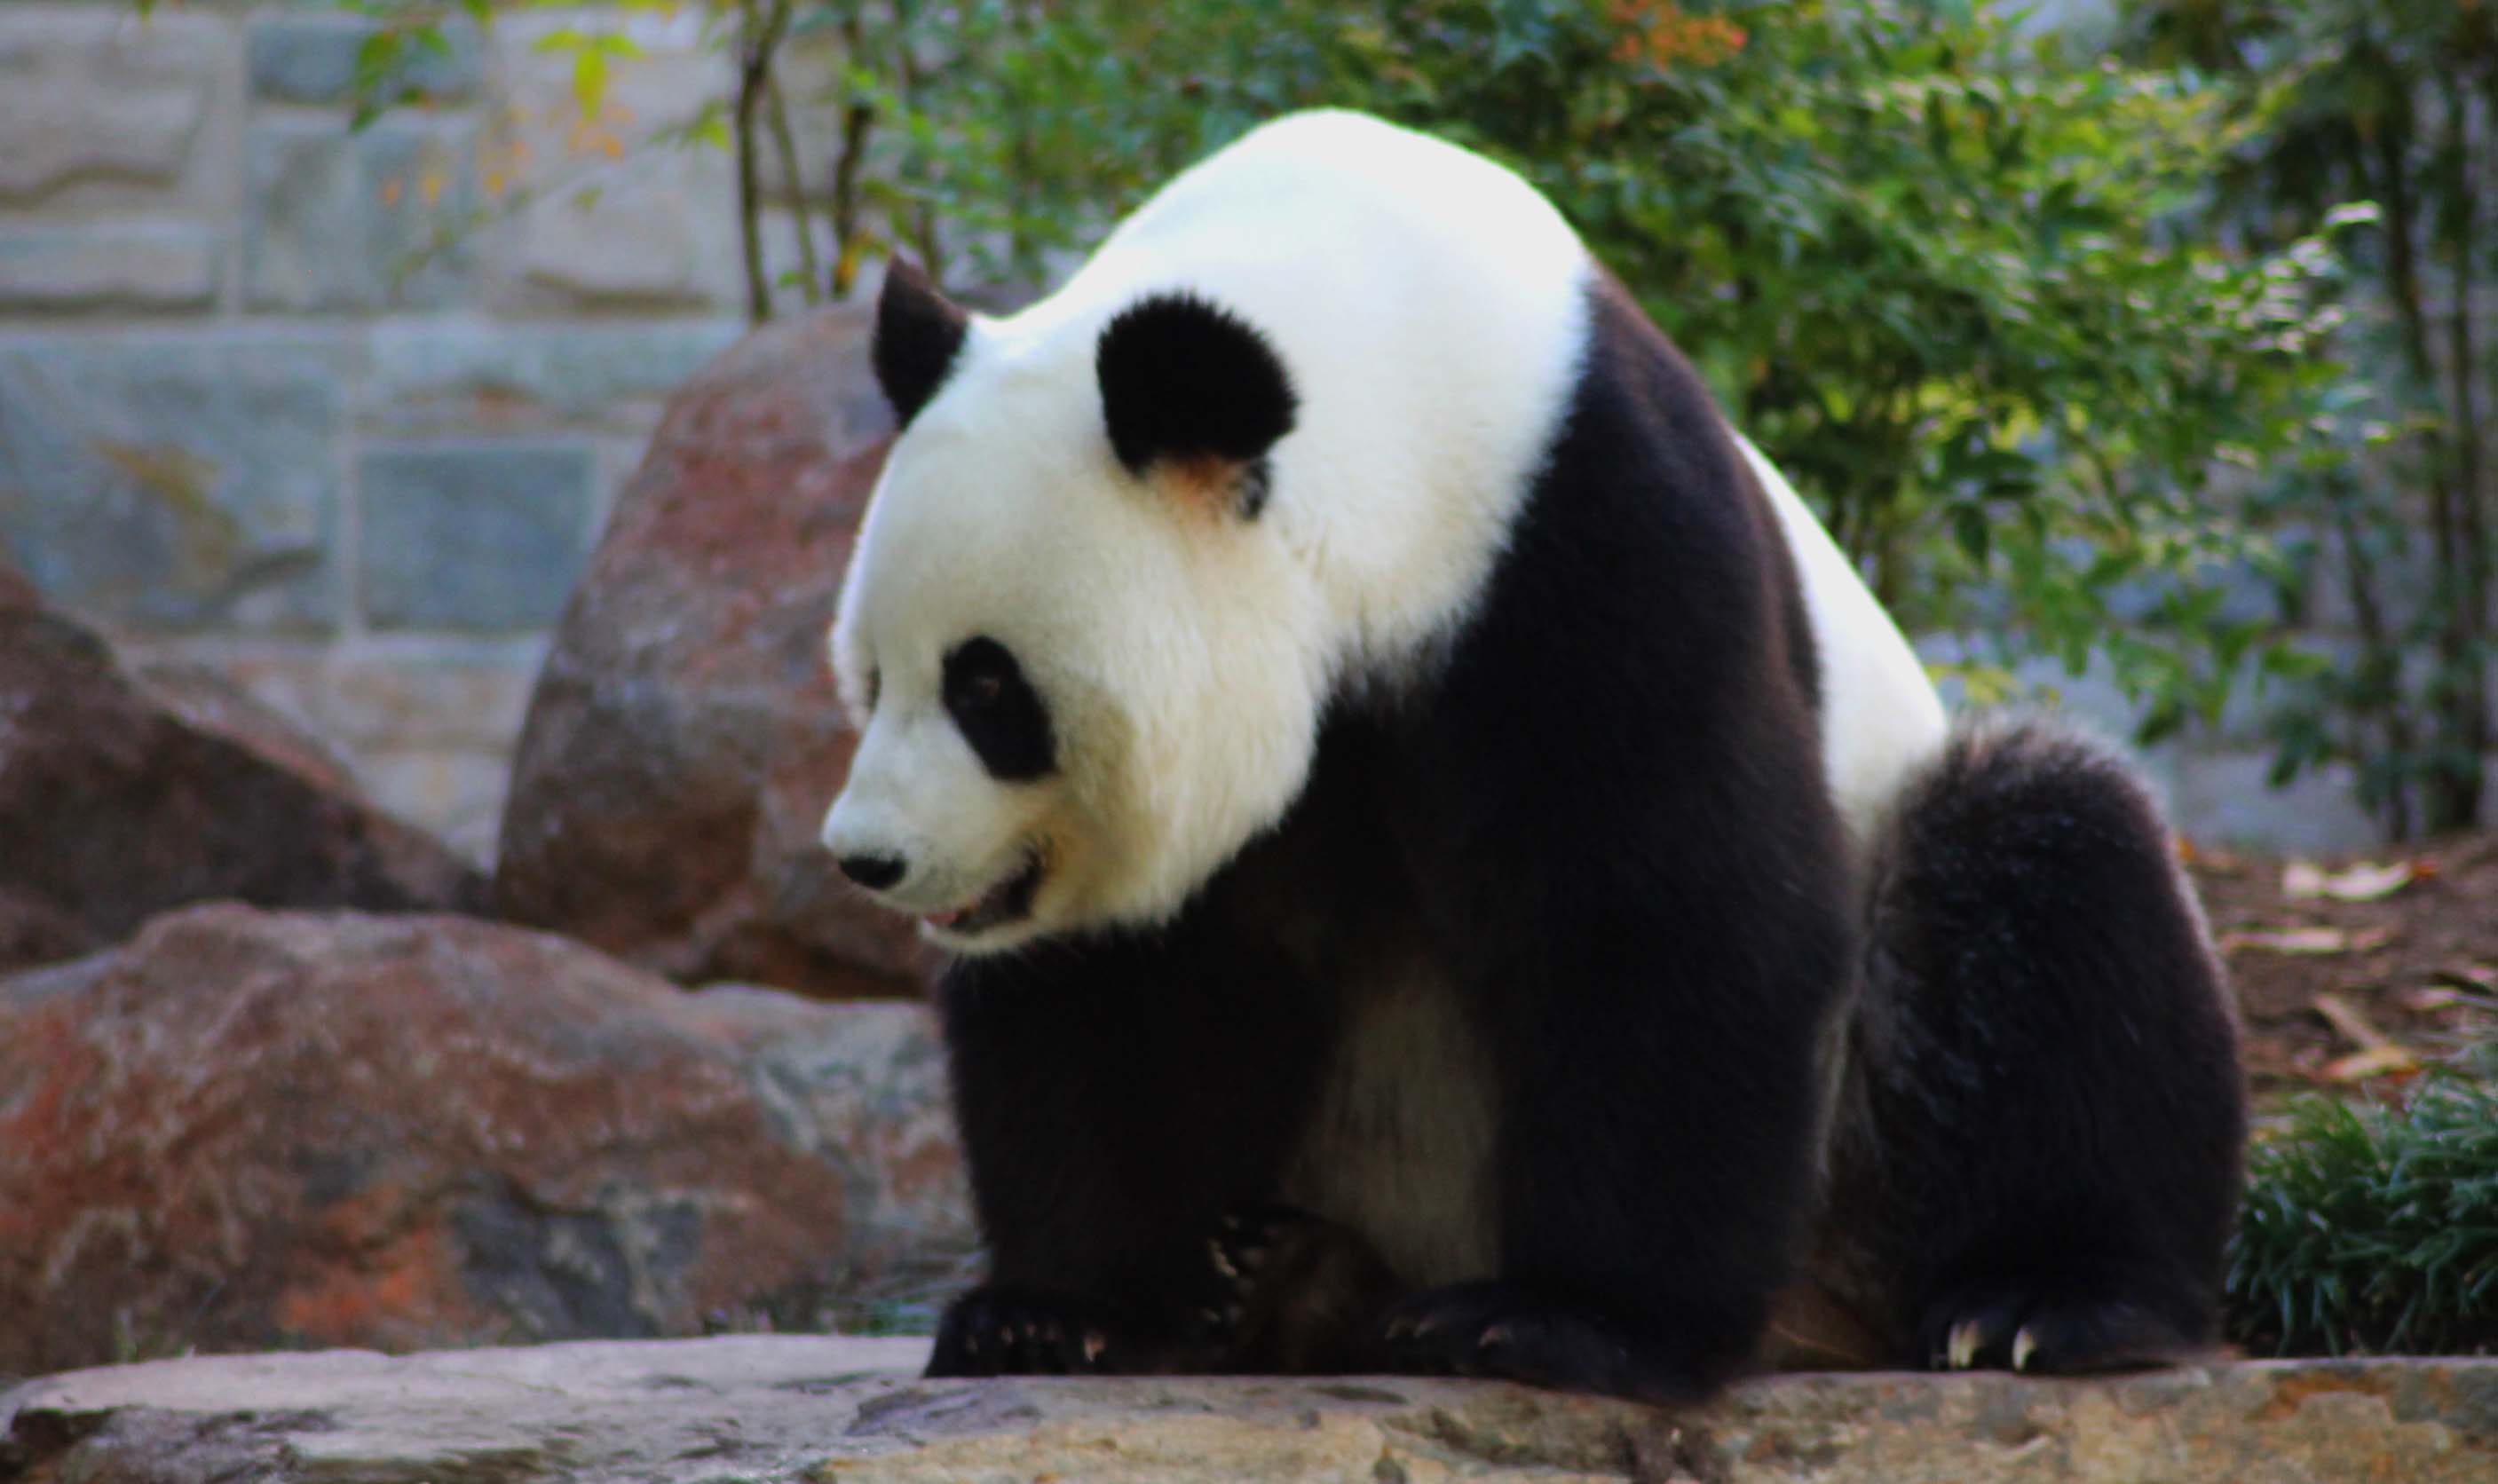
bear, zoo, mammal, fauna, vertebrate, adelaide2013, giant panda, dog breed group